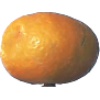
Label: Kumquats 1